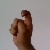
The image shows a hand gesture representing the letter 'X' in Indian Sign Language.